Josiah Willard Gibbs Sr.

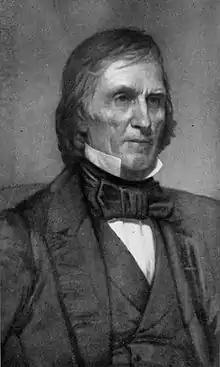
Prof. Josiah Willard Gibbs Sr., from a portrait by F. B. Carpenter.

Josiah Willard Gibbs Sr. (30 April 1790 – 25 March 1861) was an American linguist and theologian, who served as professor of sacred literature at Yale University. He is remembered mainly for his involvement with the "Amistad" case and as the father of theoretical physicist Josiah Willard Gibbs.